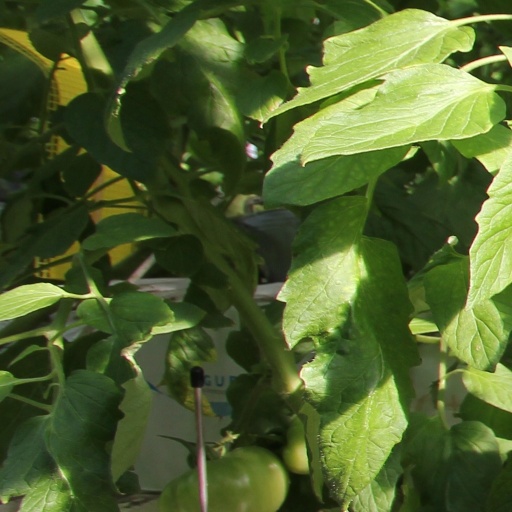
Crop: tomato